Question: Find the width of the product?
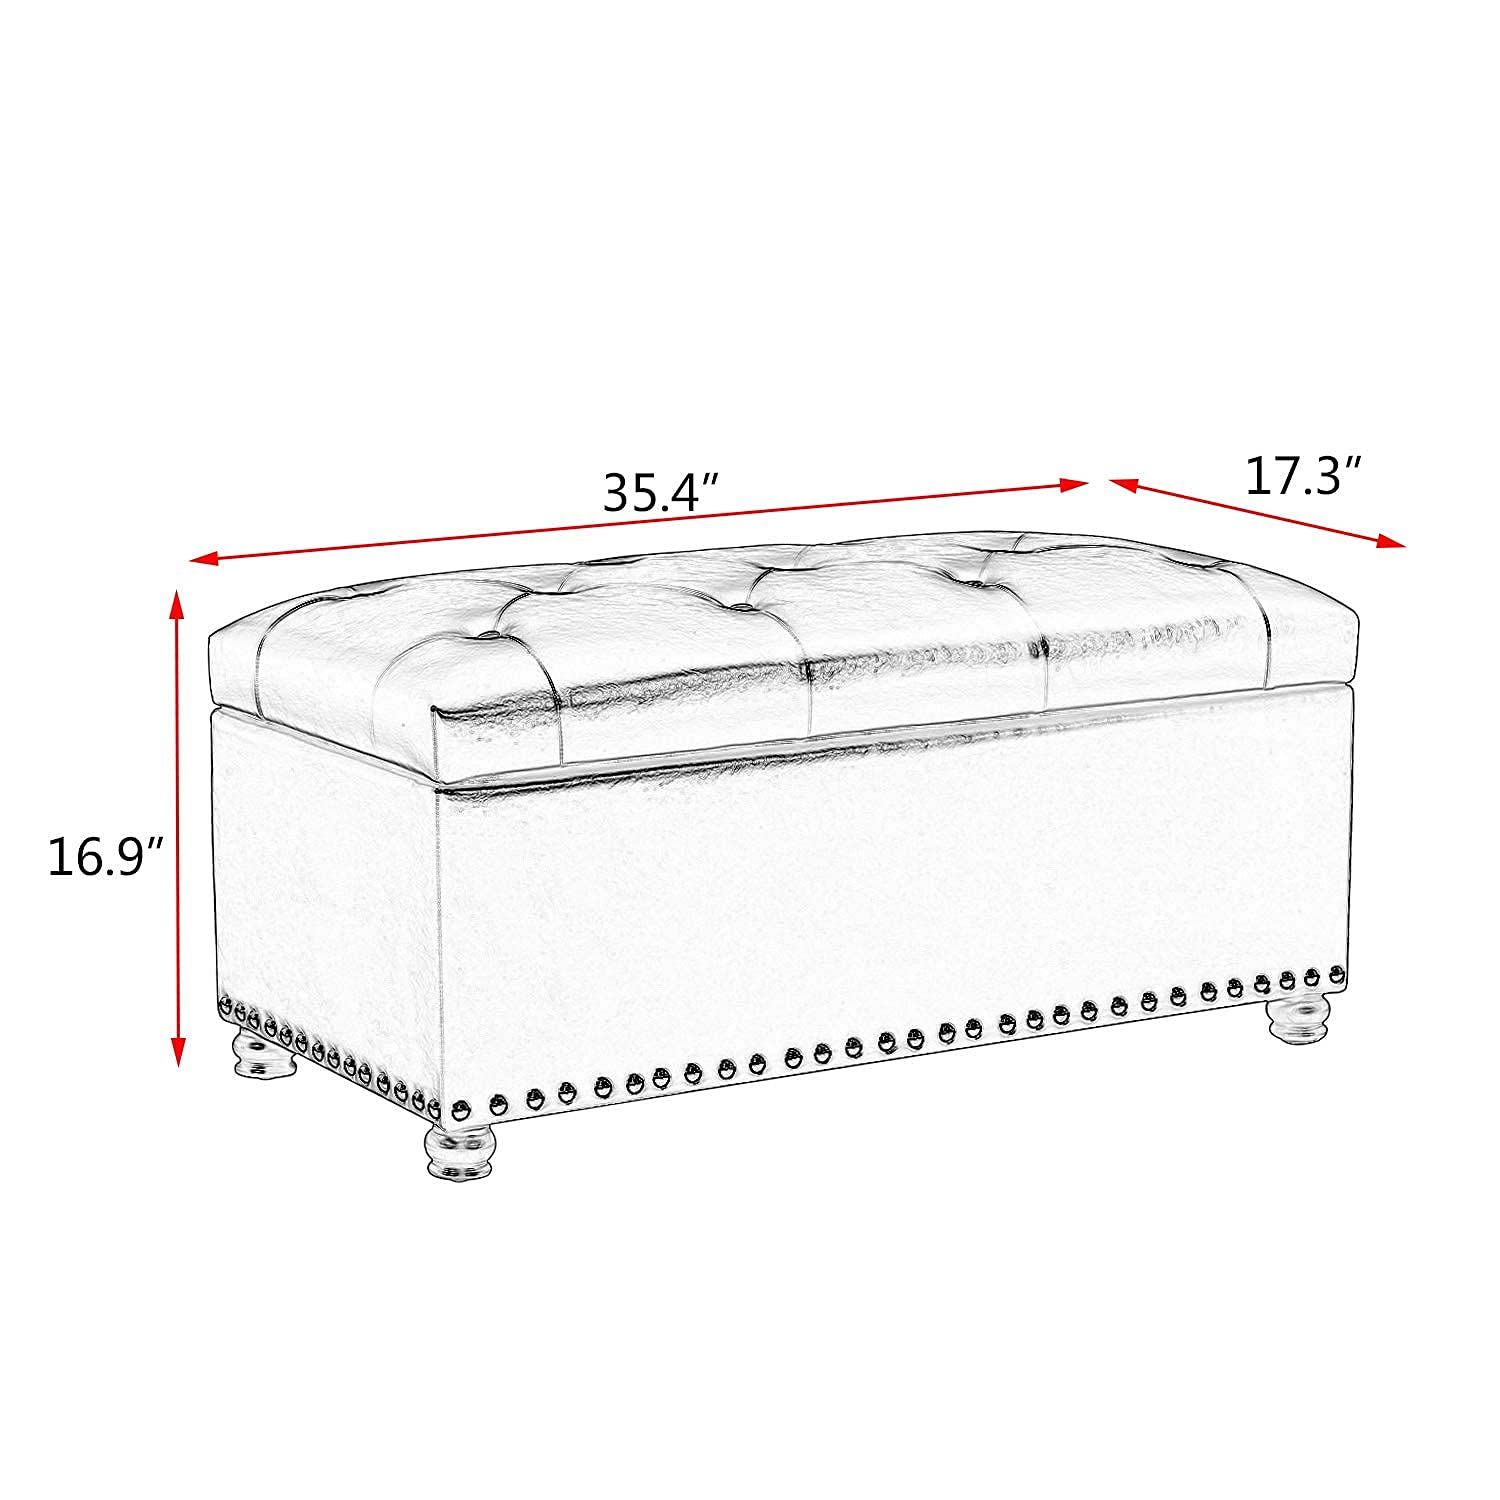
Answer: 35.4 inch